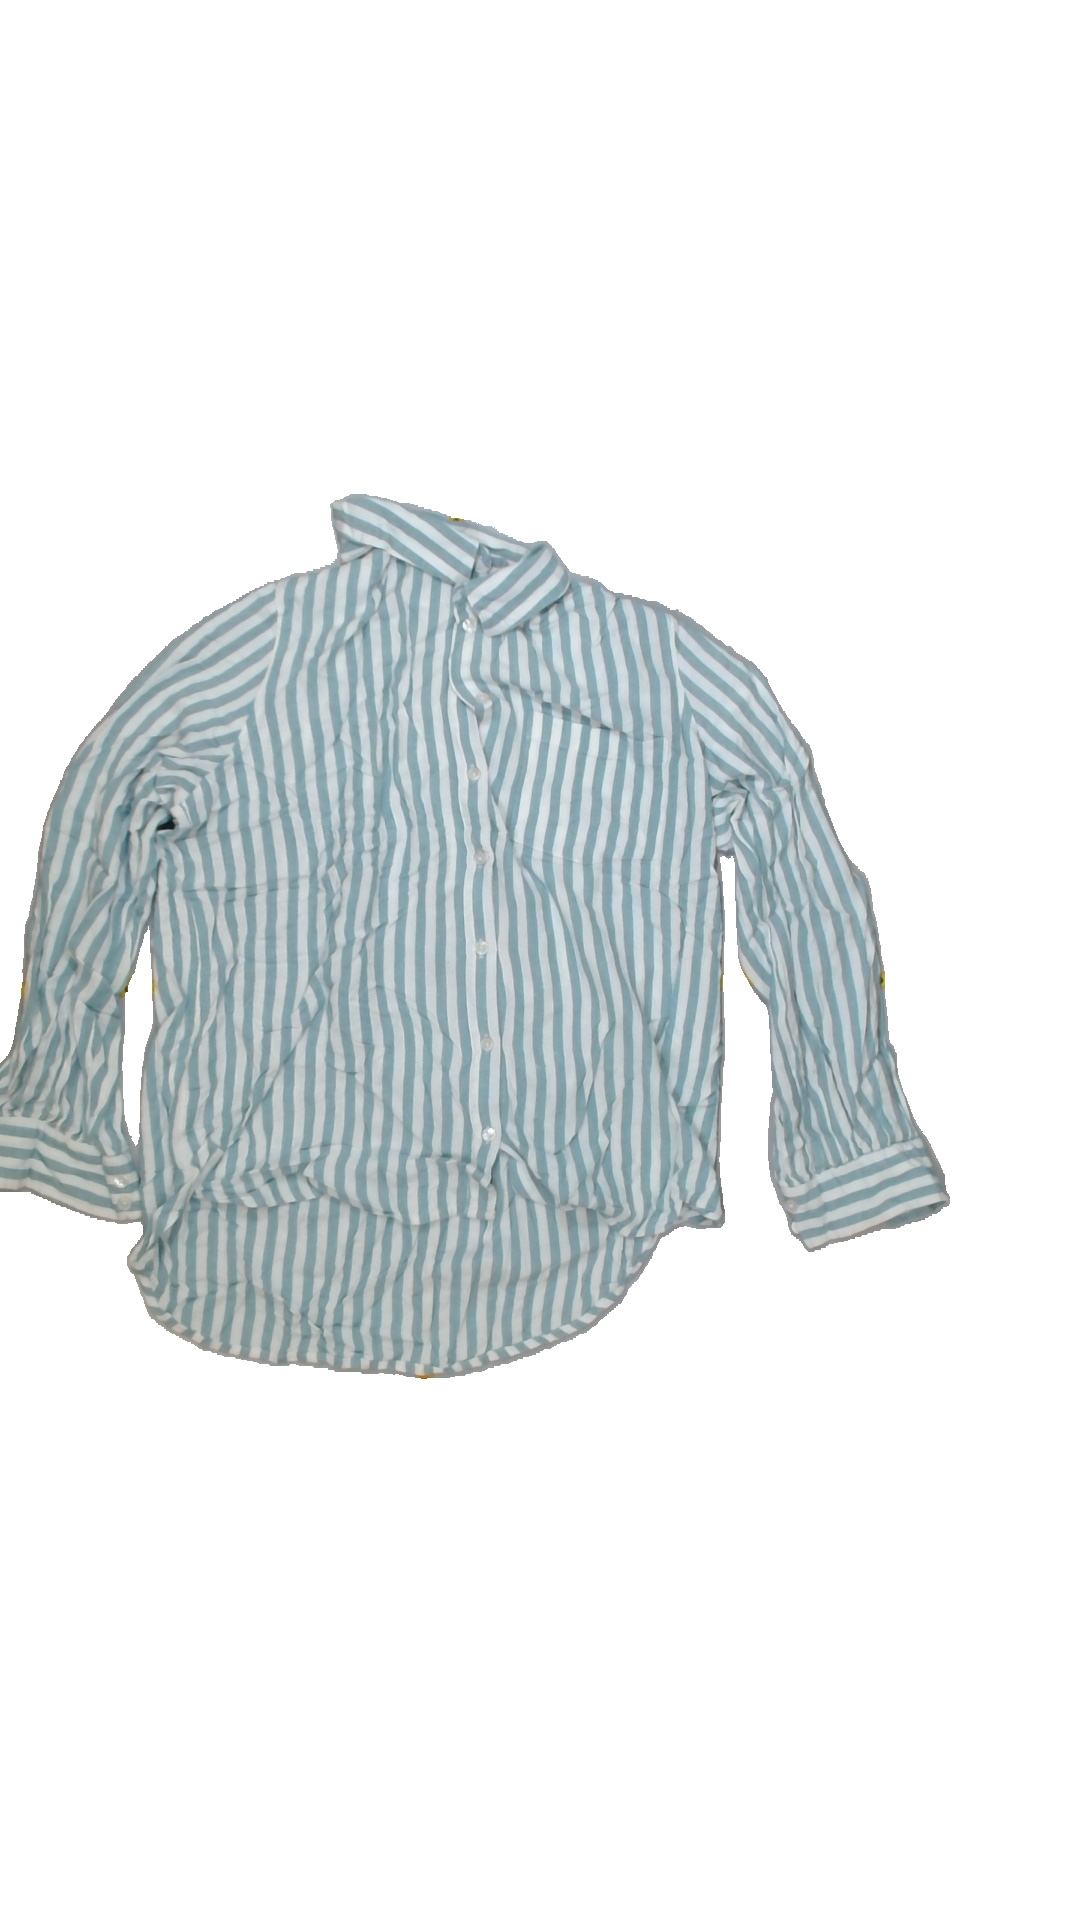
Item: Shirt (Ladies)
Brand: Not Applicable
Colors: Multicolor
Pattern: Striped
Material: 100%viscose
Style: No trend
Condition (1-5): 2
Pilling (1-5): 2
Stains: No
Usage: Export
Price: <50